Eva Hamilton

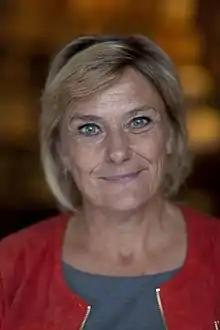
Eva Hamilton (2014)

Countess Eva Gerd Alice Cecilia Hamilton (born 29 April 1954) is a Swedish journalist who from 6 November 2006 until 2014 was the CEO for the Swedish public service television company Sveriges Television. In 2007, Hamilton was named "Sweden's most powerful woman in media" by the "Veckans Affärer" magazine.